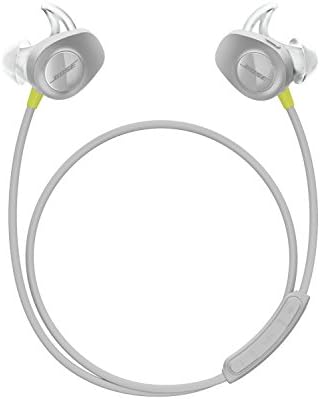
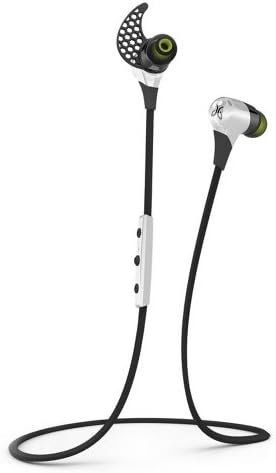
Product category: headphones
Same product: no